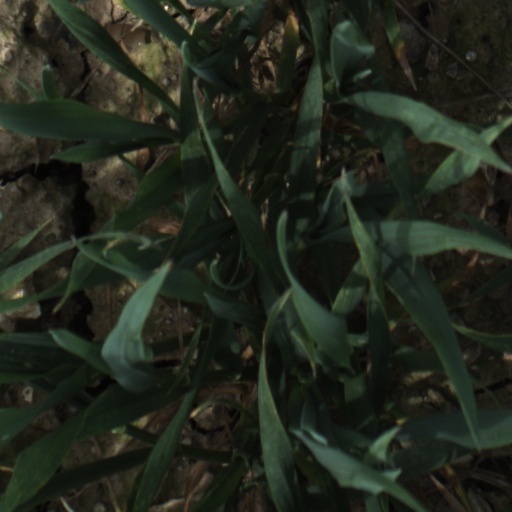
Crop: wheat